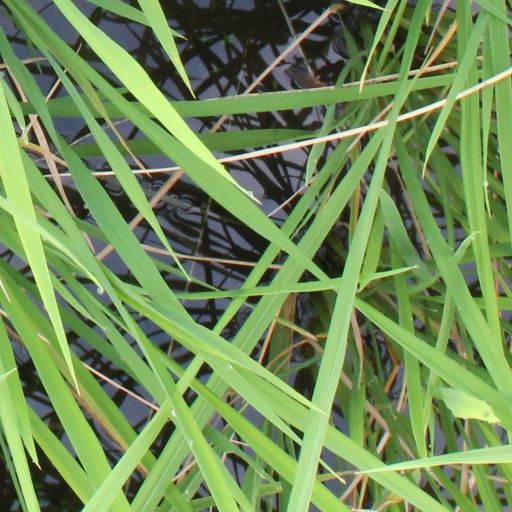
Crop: rice